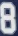
Number: 8